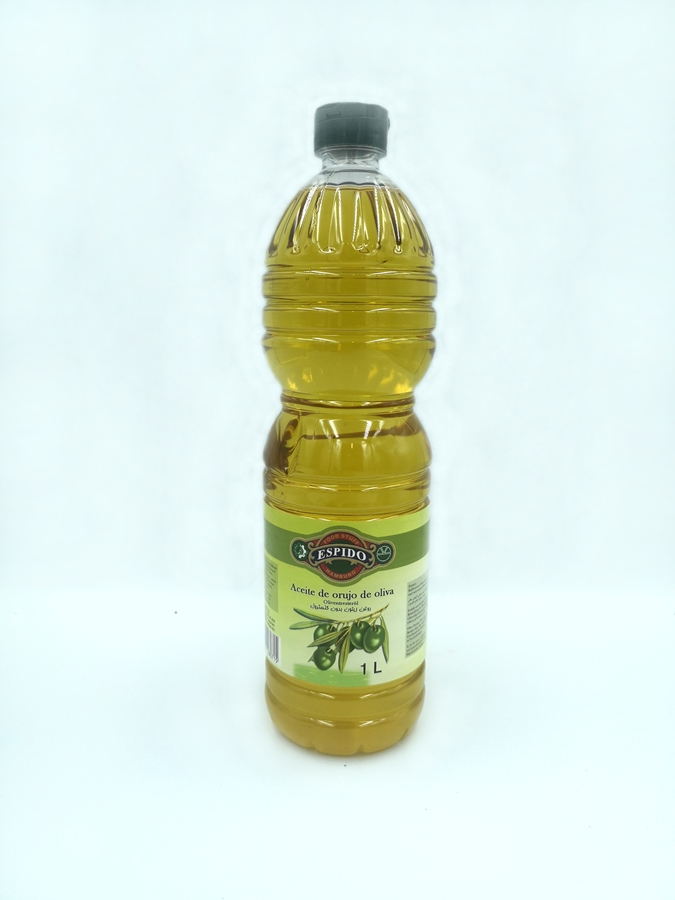
Waste category: plastic